Polytechnic Museum

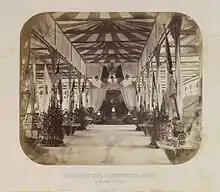
1872 All-Russian Technical Exhibition in Moscow by Ivan Dyagovchenko.

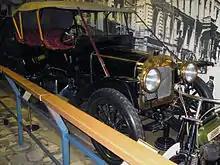
Russo-Balt K12/20 released in 1911 in Polytechnical Museum (Moscow)

The collection of computing equipment is the most comprehensive display in Russia and includes rare copyrights devices, such as automated abacus by Viktor Bunyakovsky, one of the first models of Odner's adding machine, the only surviving copy of the domestic computer "Ural", hydraulic integrator by , the world's only computer based on ternary logic, "Syetun" and many other rarities.